Theo Laseroms

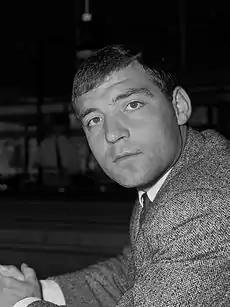
Laseroms in 1965

Matheus Wilhelmus Theodorus "Theo" Laseroms (8 March 1940 – 25 April 1991) was a Dutch football player and manager. A defender, he made a name for himself when he played for Feijenoord. He gained six caps for the Netherlands national team.